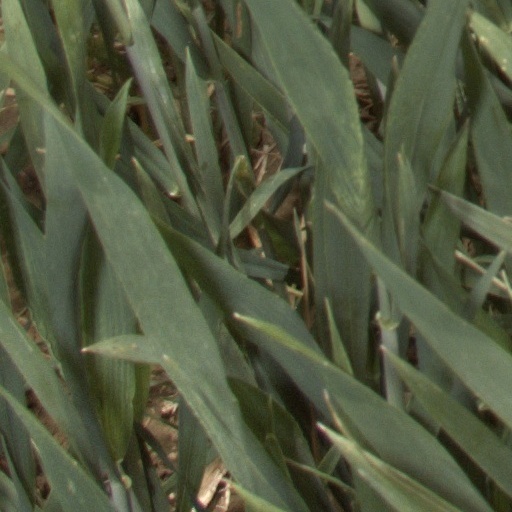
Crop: wheat